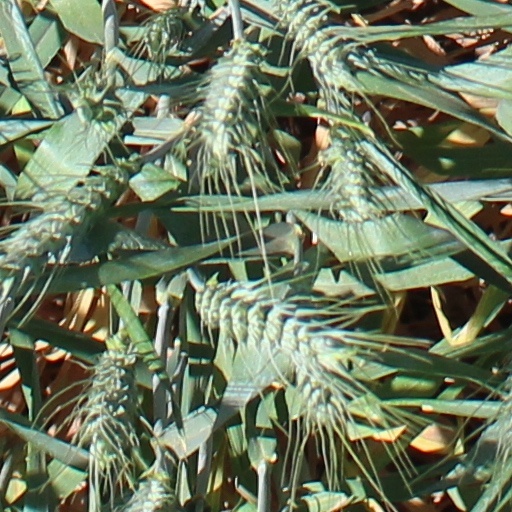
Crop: wheat